Oklahoma State Cowboys football statistical leaders

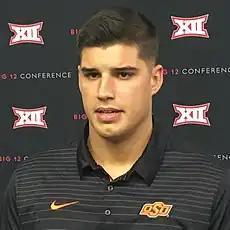
Mason Rudolph is the Cowboys' career leader in passing yards, touchdowns, and total offense.

The Oklahoma State Cowboys football statistical leaders are individual statistical leaders of the Oklahoma State Cowboys football program in various categories, including passing, rushing, receiving, total offense, defensive stats, kicking, and scoring. Within those areas, the lists identify single-game, single-season, and career leaders. The Cowboys represent Oklahoma State University–Stillwater in the NCAA Division I FBS Big 12 Conference.